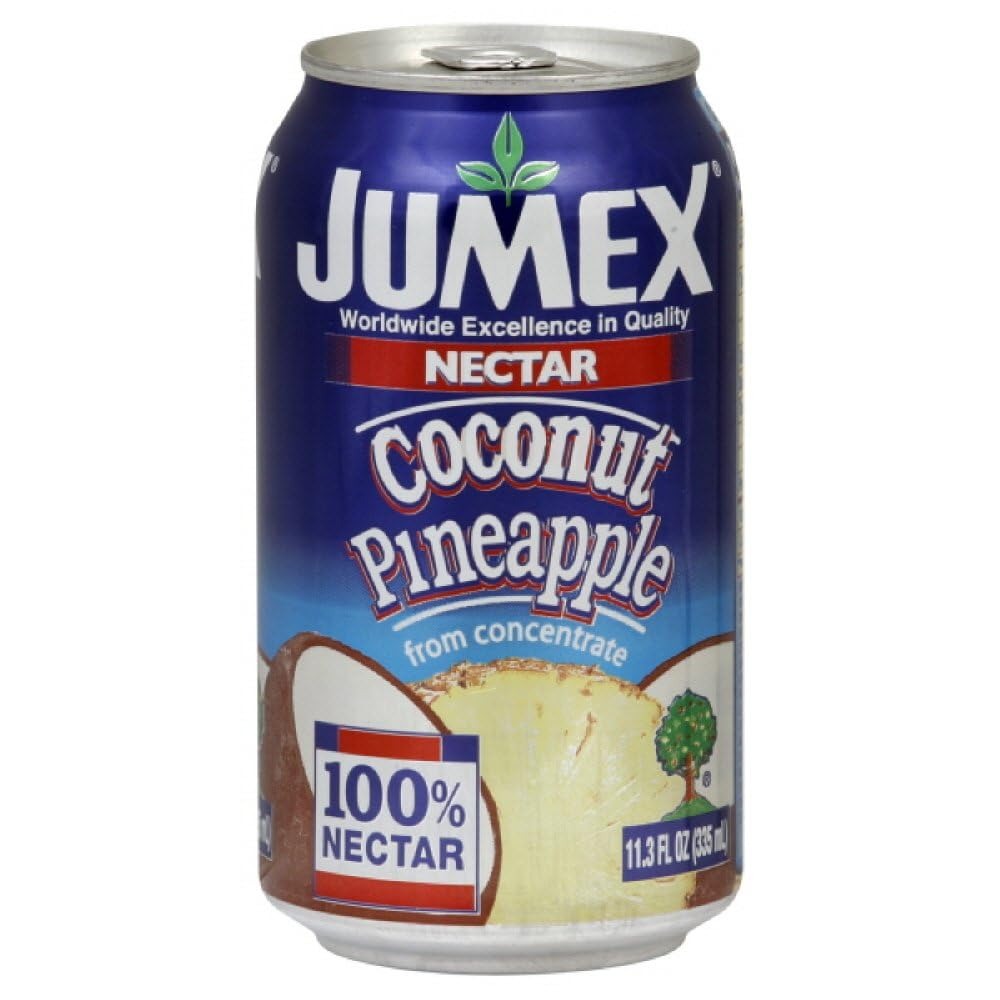
Item Name: Jumex Nectar Coconut Pineapple, 11.3 oz, Packaging may vary
Bullet Point 1: Nectar, Coconut-Pineapple
Bullet Point 2: Worldwide excellence in quality
Bullet Point 3: Coconut is a natural source of fiber and pineapple is a natural source of enzymes
Bullet Point 4: Naturally free of trans fat and cholesterol
Bullet Point 5: Low sodium
Value: 11.3
Unit: Fl Oz

Price: 0.99